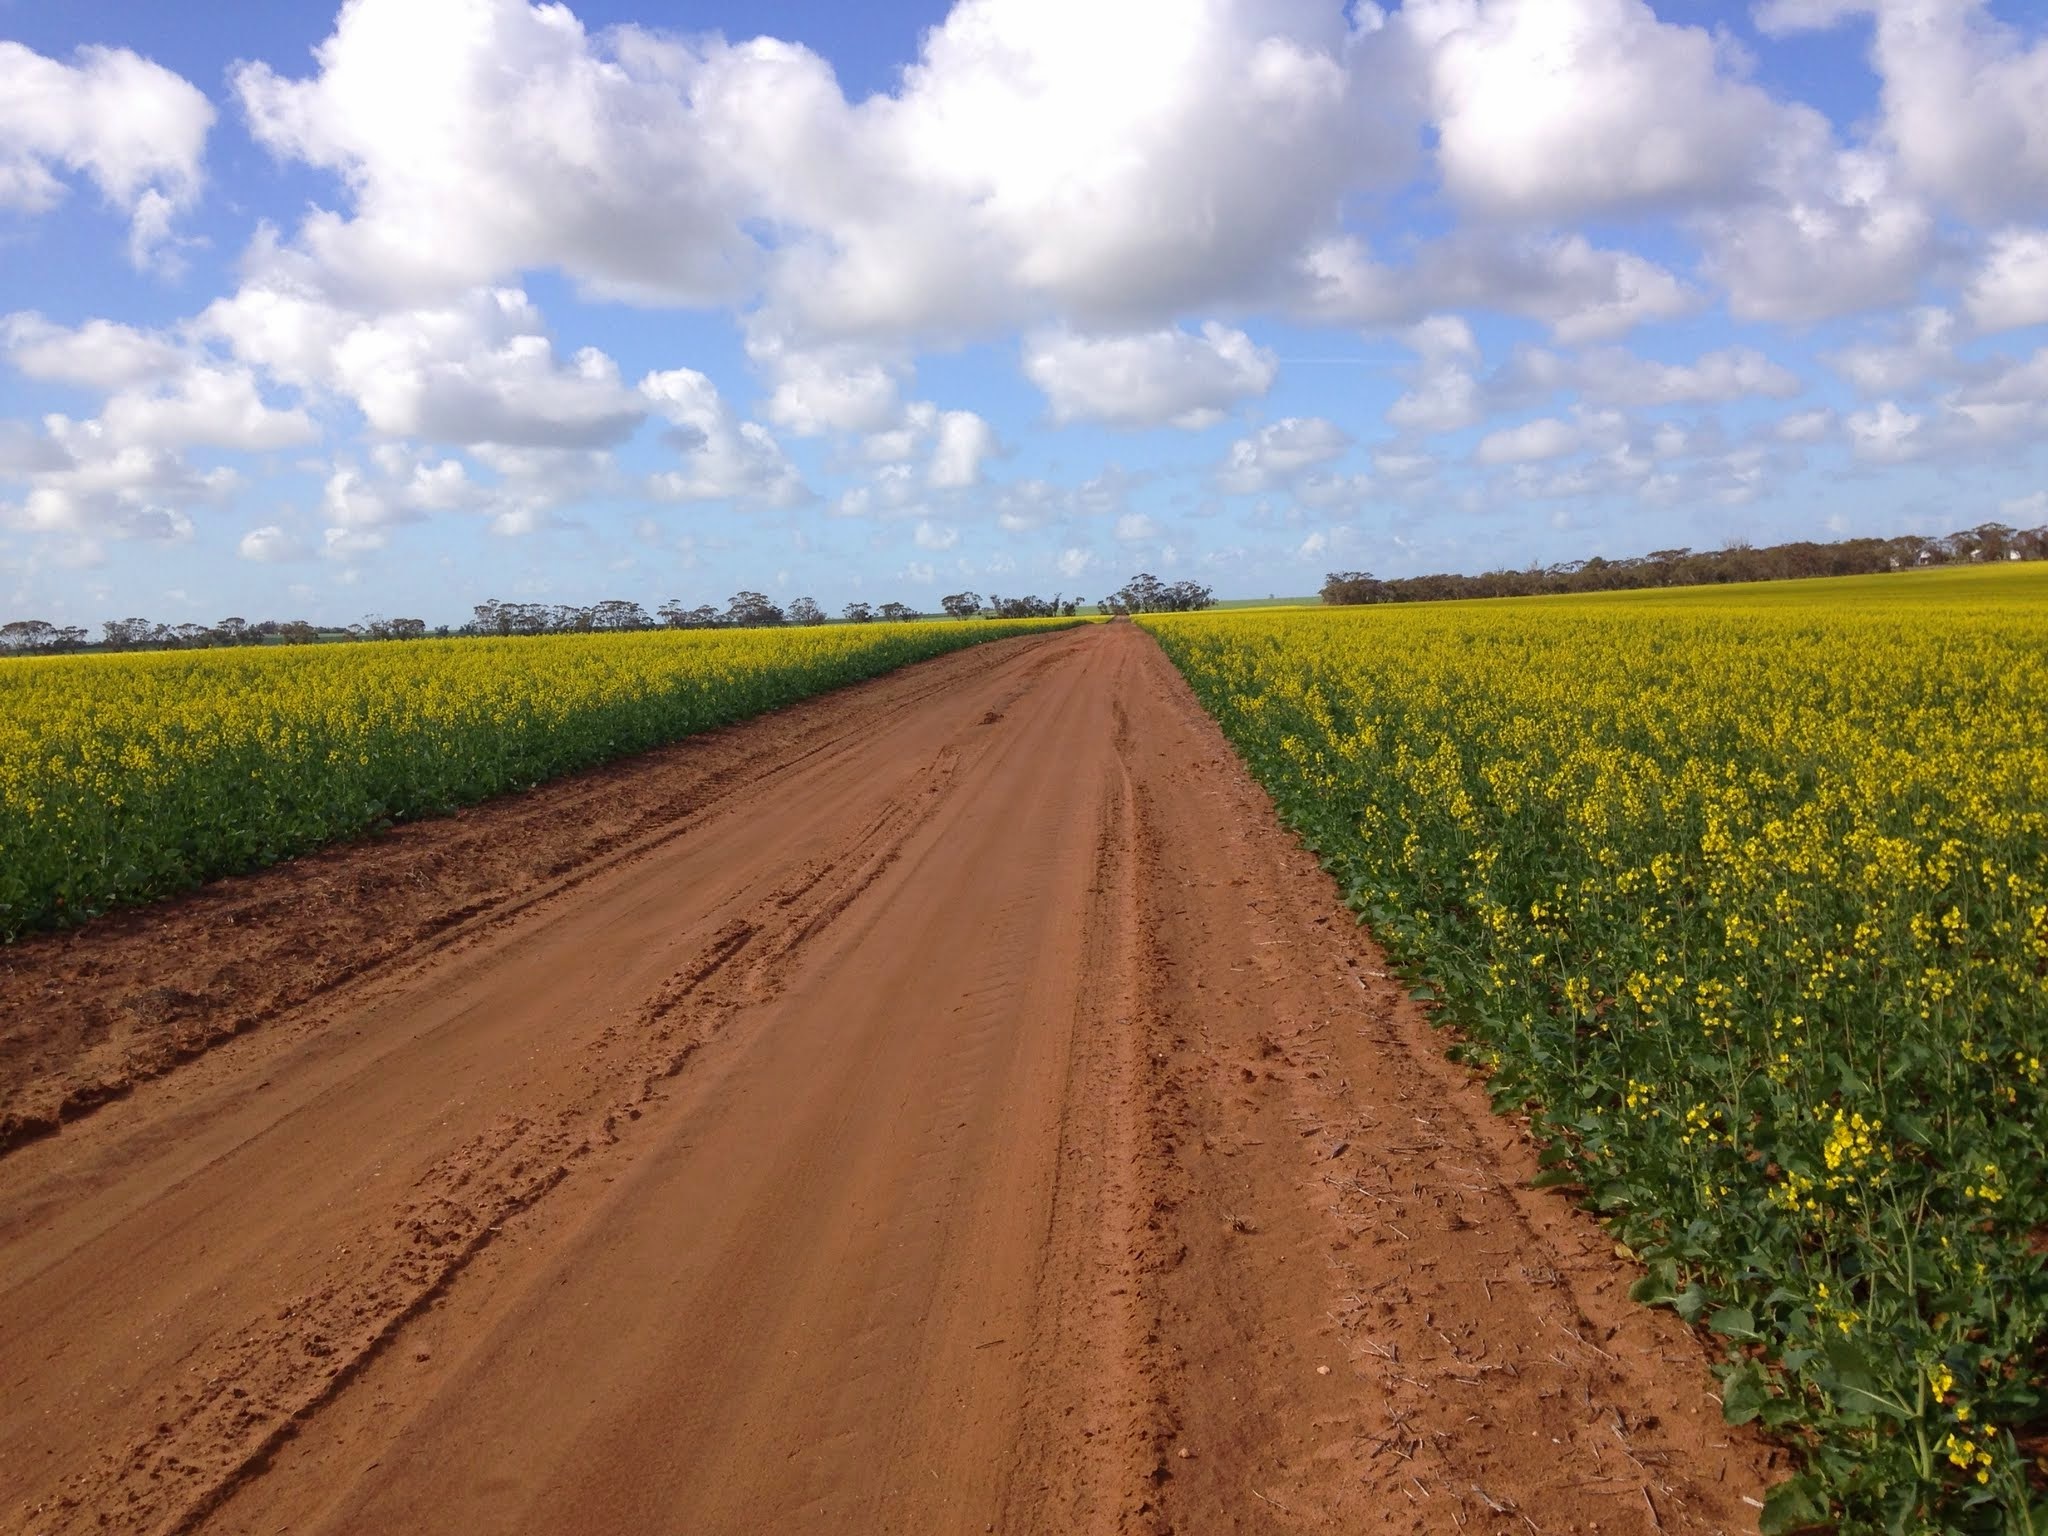
landscape, horizon, plant, sky, road, field, farm, prairie, flower, highway, country, dirt road, rural, farming, crop, soil, agriculture, plain, rapeseed, agricultural, grassland, plateau, canola, ecosystem, brassica, steppe, rural area, grass family, mustard plant